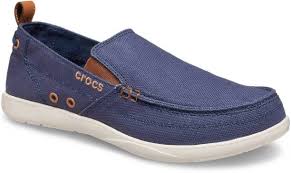
Label: Clog